The Little 'Fraid Lady

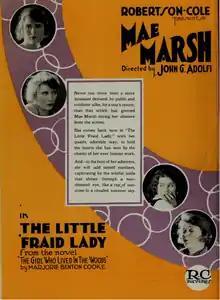
Advertisement

The Little 'Fraid Lady is a 1920 American silent drama film directed by John G. Adolfi and starring Mae Marsh.